Sponge

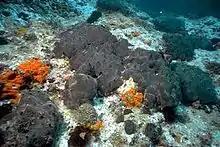
"Spongia officinalis", "the kitchen sponge", is dark grey when alive.

Although adult sponges are fundamentally sessile animals, some marine and freshwater species can move across the sea bed at speeds of per day, as a result of amoeba-like movements of pinacocytes and other cells. A few species can contract their whole bodies, and many can close their oscula and ostia. Juveniles drift or swim freely, while adults are stationary.